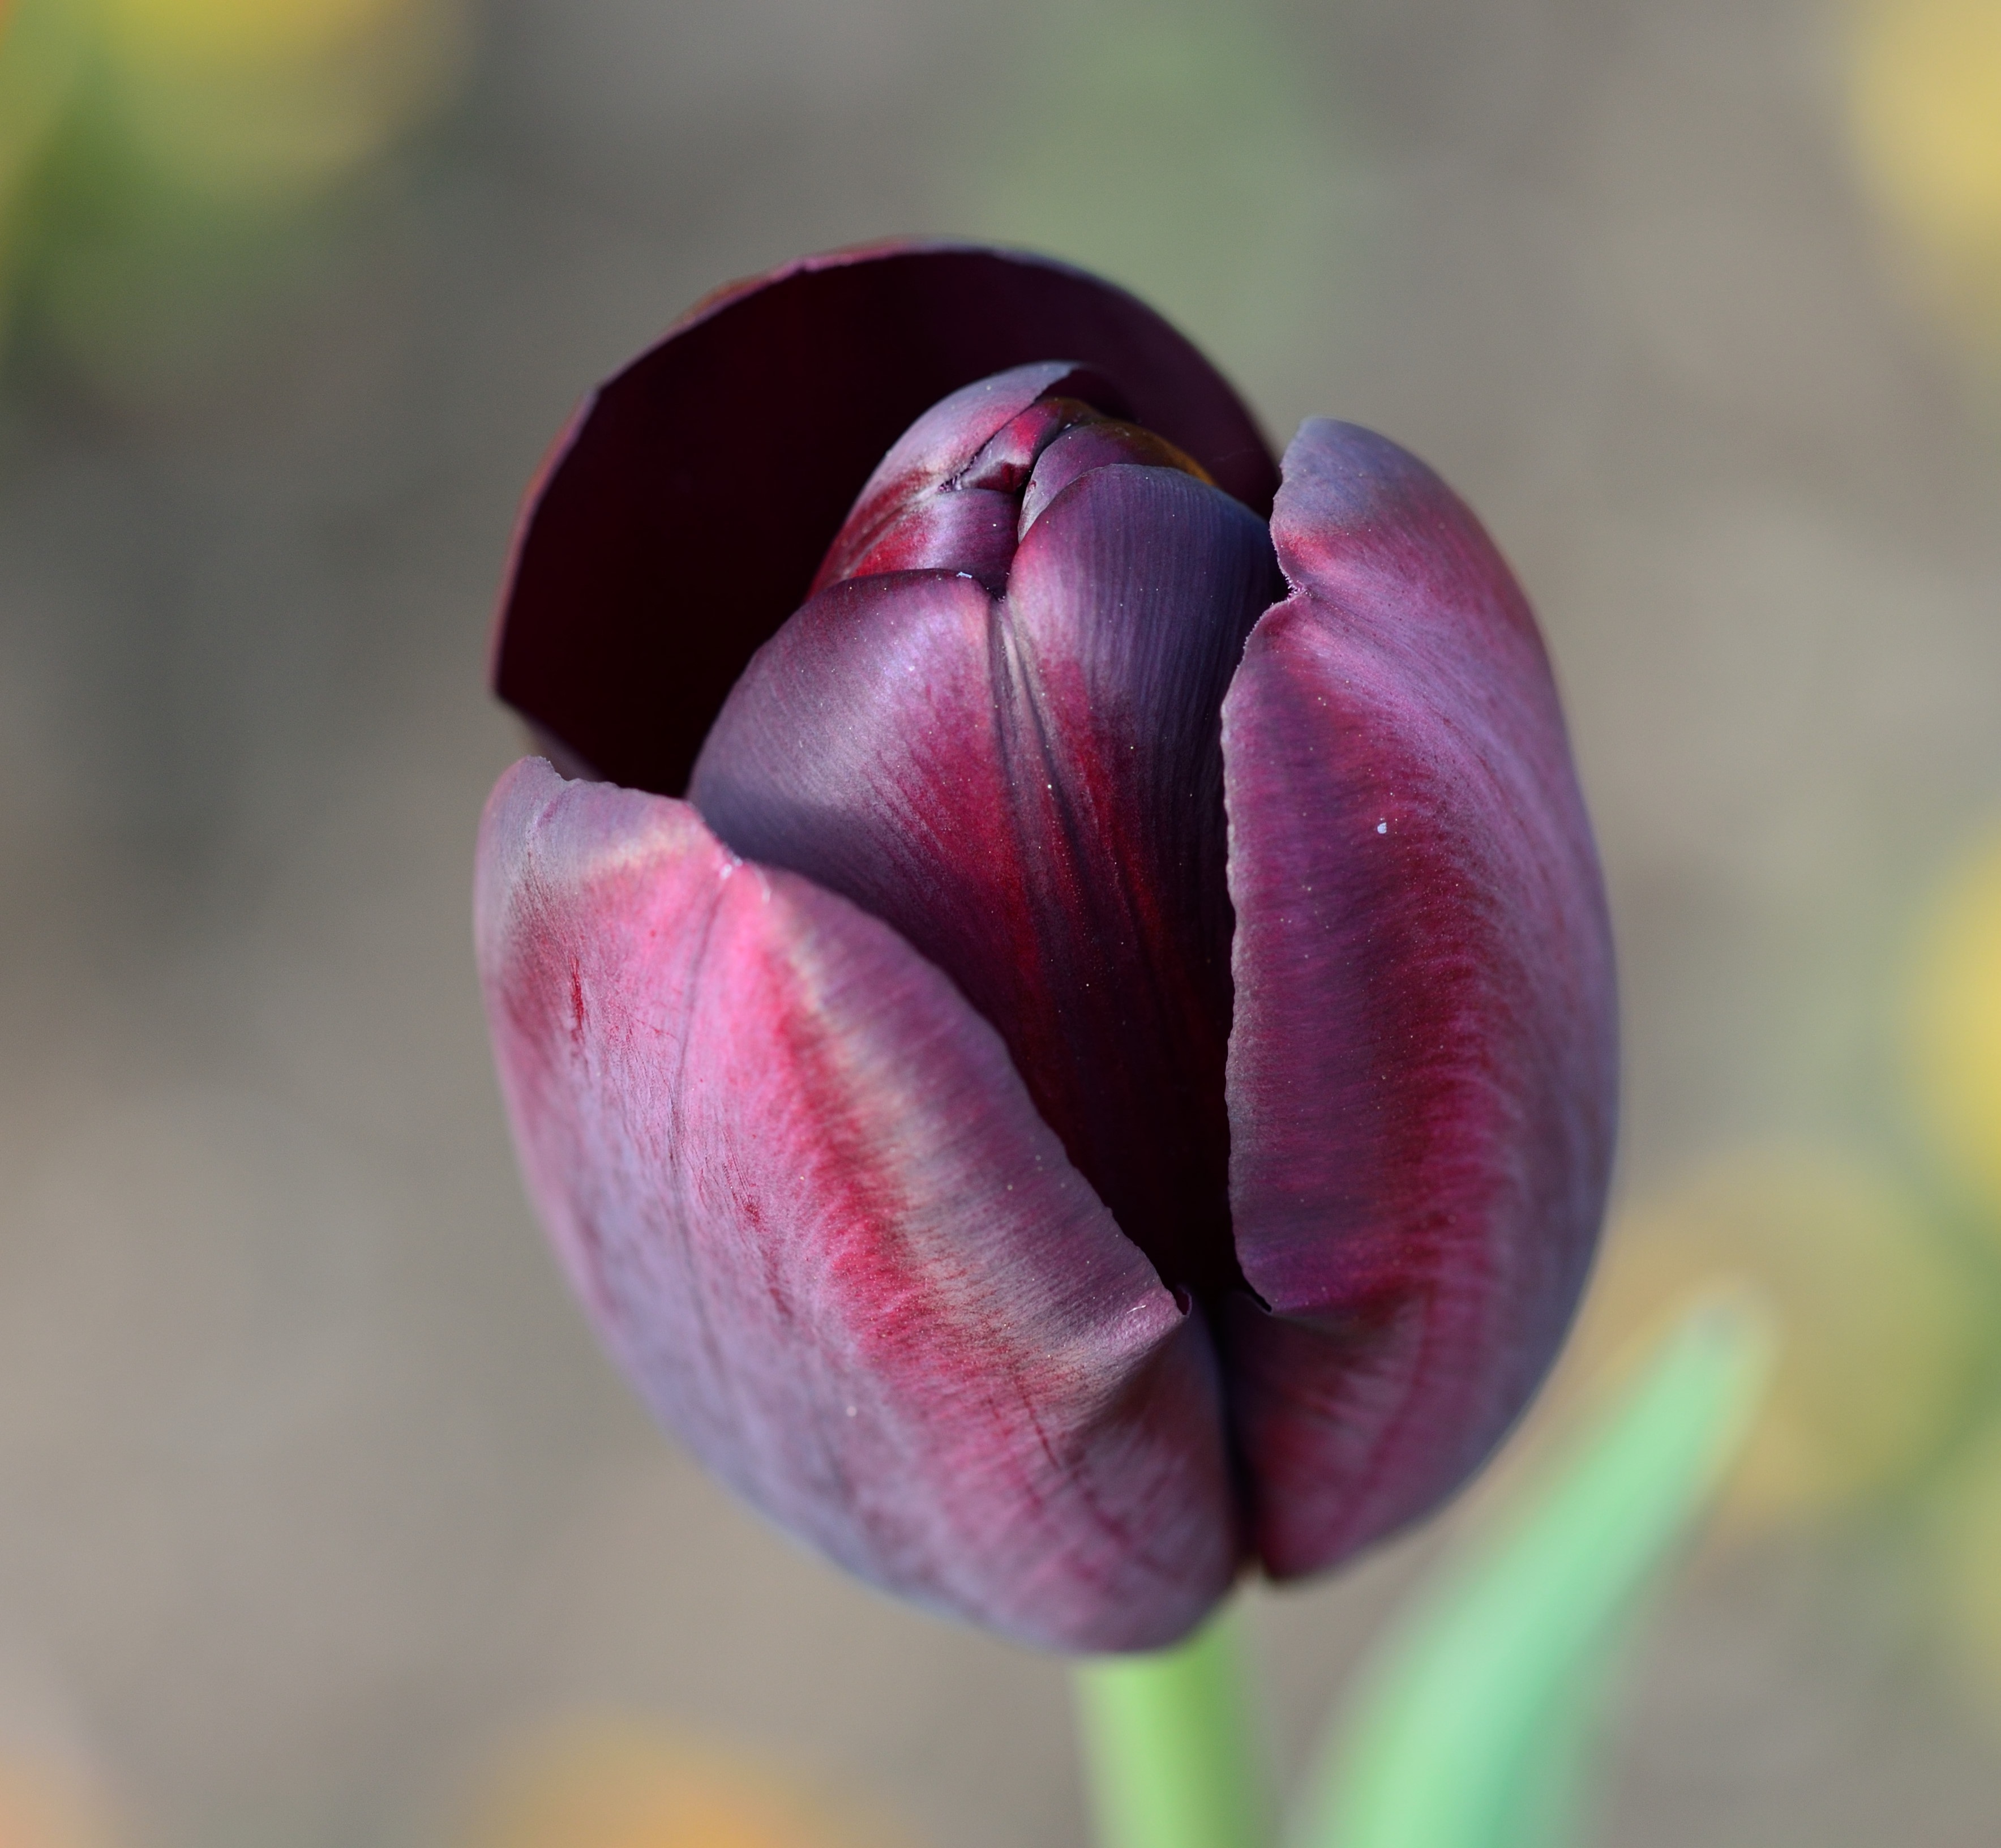
blossom, plant, photography, flower, petal, tulip, flora, flowers, close up, bud, macro photography, flowering plant, lily family, plant stem, land plant